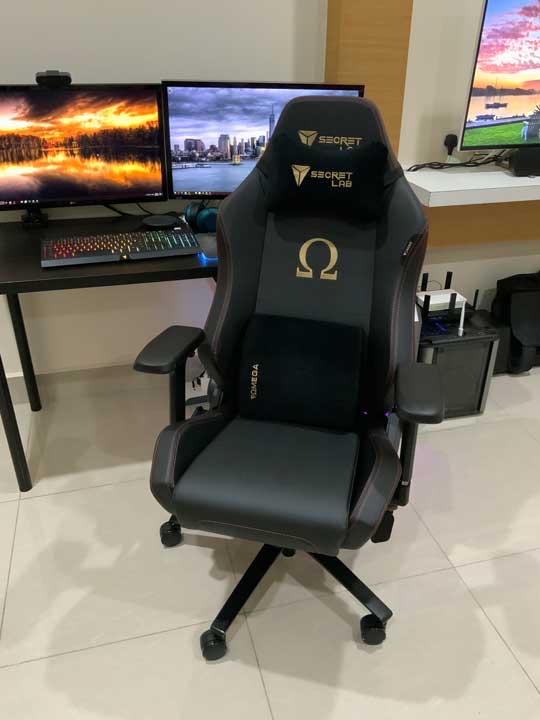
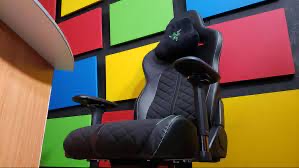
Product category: items_chair
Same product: no